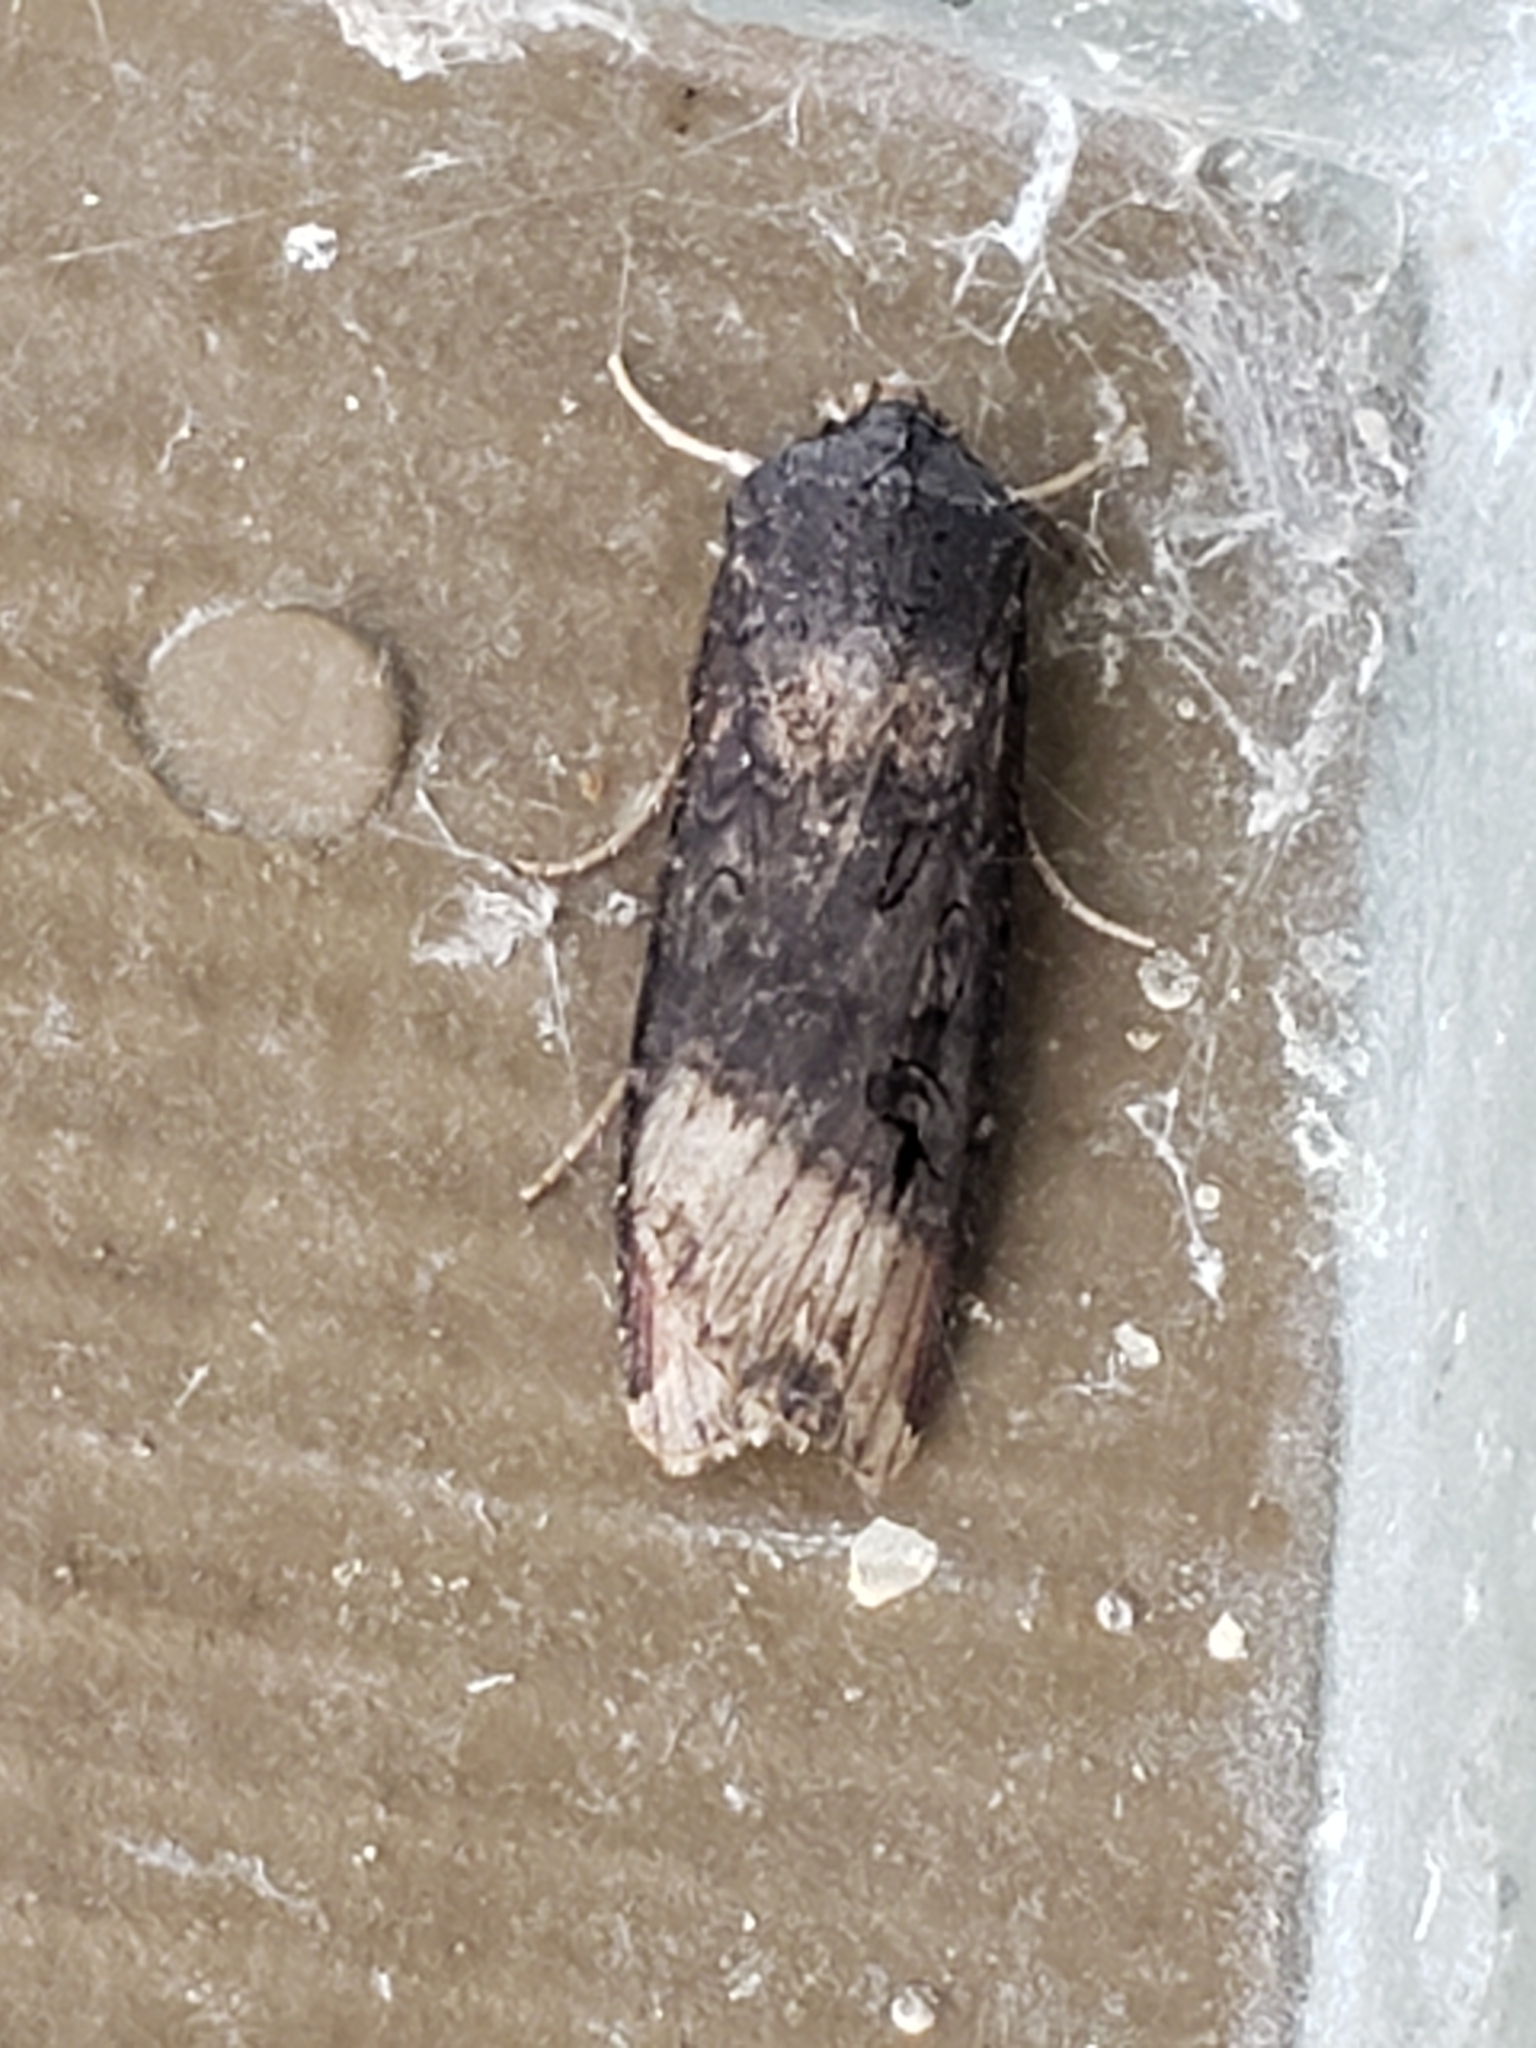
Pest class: cutworms